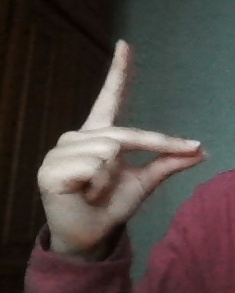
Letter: ta